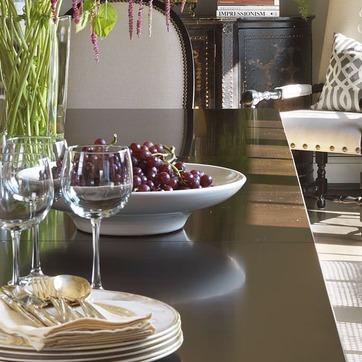
Material: food